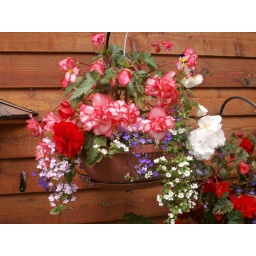
Taken in my Mom's amazing flower garden here in Alaska. The lady has green thumbs, fingers and toes!